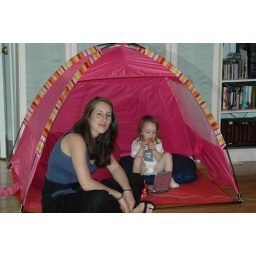
Samantha and Zoe kick back in Zoe's tent/beautiful pink castle on Memorial Day